Huseyngulu Mammadov

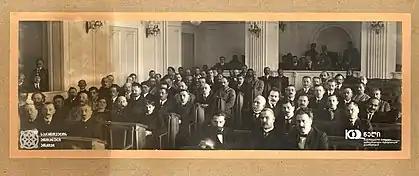
Huseyngulu Mammadov on the right row, back.

He was born in 1875, Mughanlo village of Signakh Uyezd, then part of Tiflis Governorate in Russian Empire to an ethnic Azerbaijani (then called Tatars) peasant family. He was a member of the Russian Social-Democratic Workers' Party from 1899. He co-founded Muslim Social Democratic Party's Tbilisi branch in 1904. He was one of the signatories to The Act of Independence of Georgia on May 26, 1918.